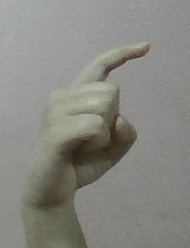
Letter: ra